Banffshire

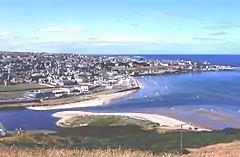
Banff

Civil parishes are still used for some statistical purposes, and separate census figures are published for them. As their areas have been largely unchanged since the 19th century this allows for comparison of population figures over an extended period of time.